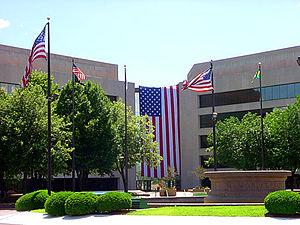
Le comté de Saint Clair est un comté des États-Unis, dans l'État de l'Illinois.